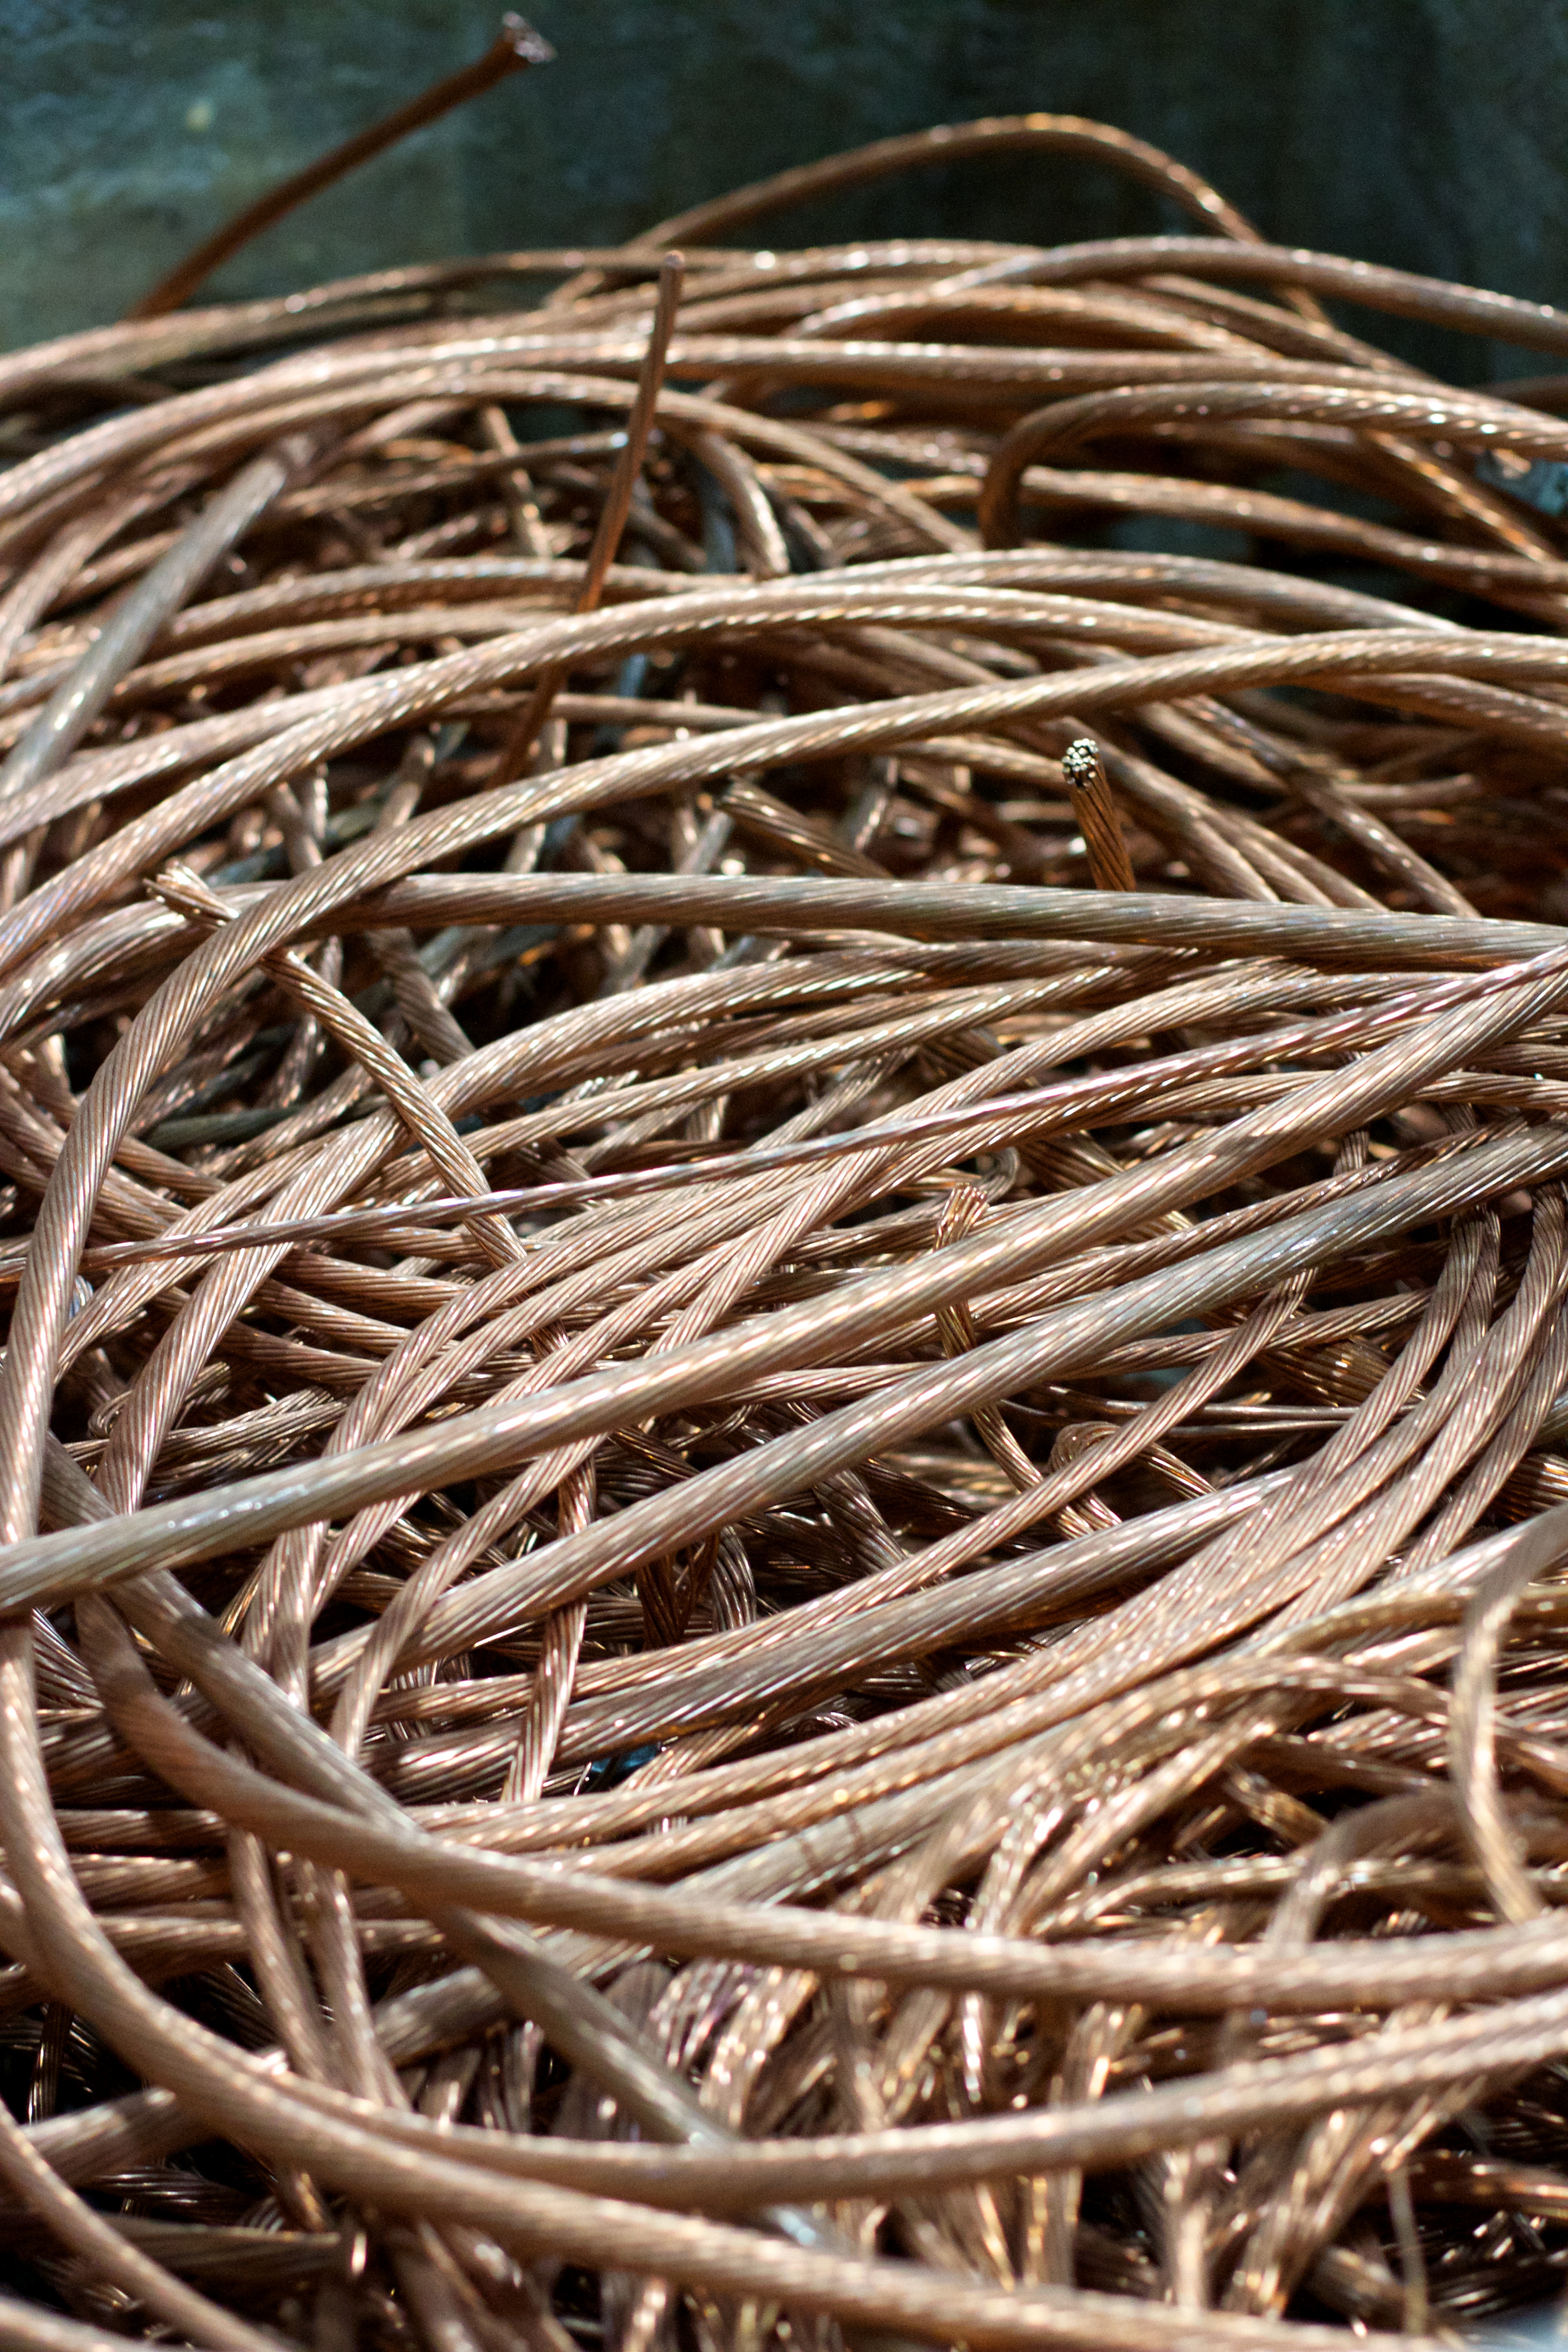
branch, wood, metal, material, twig